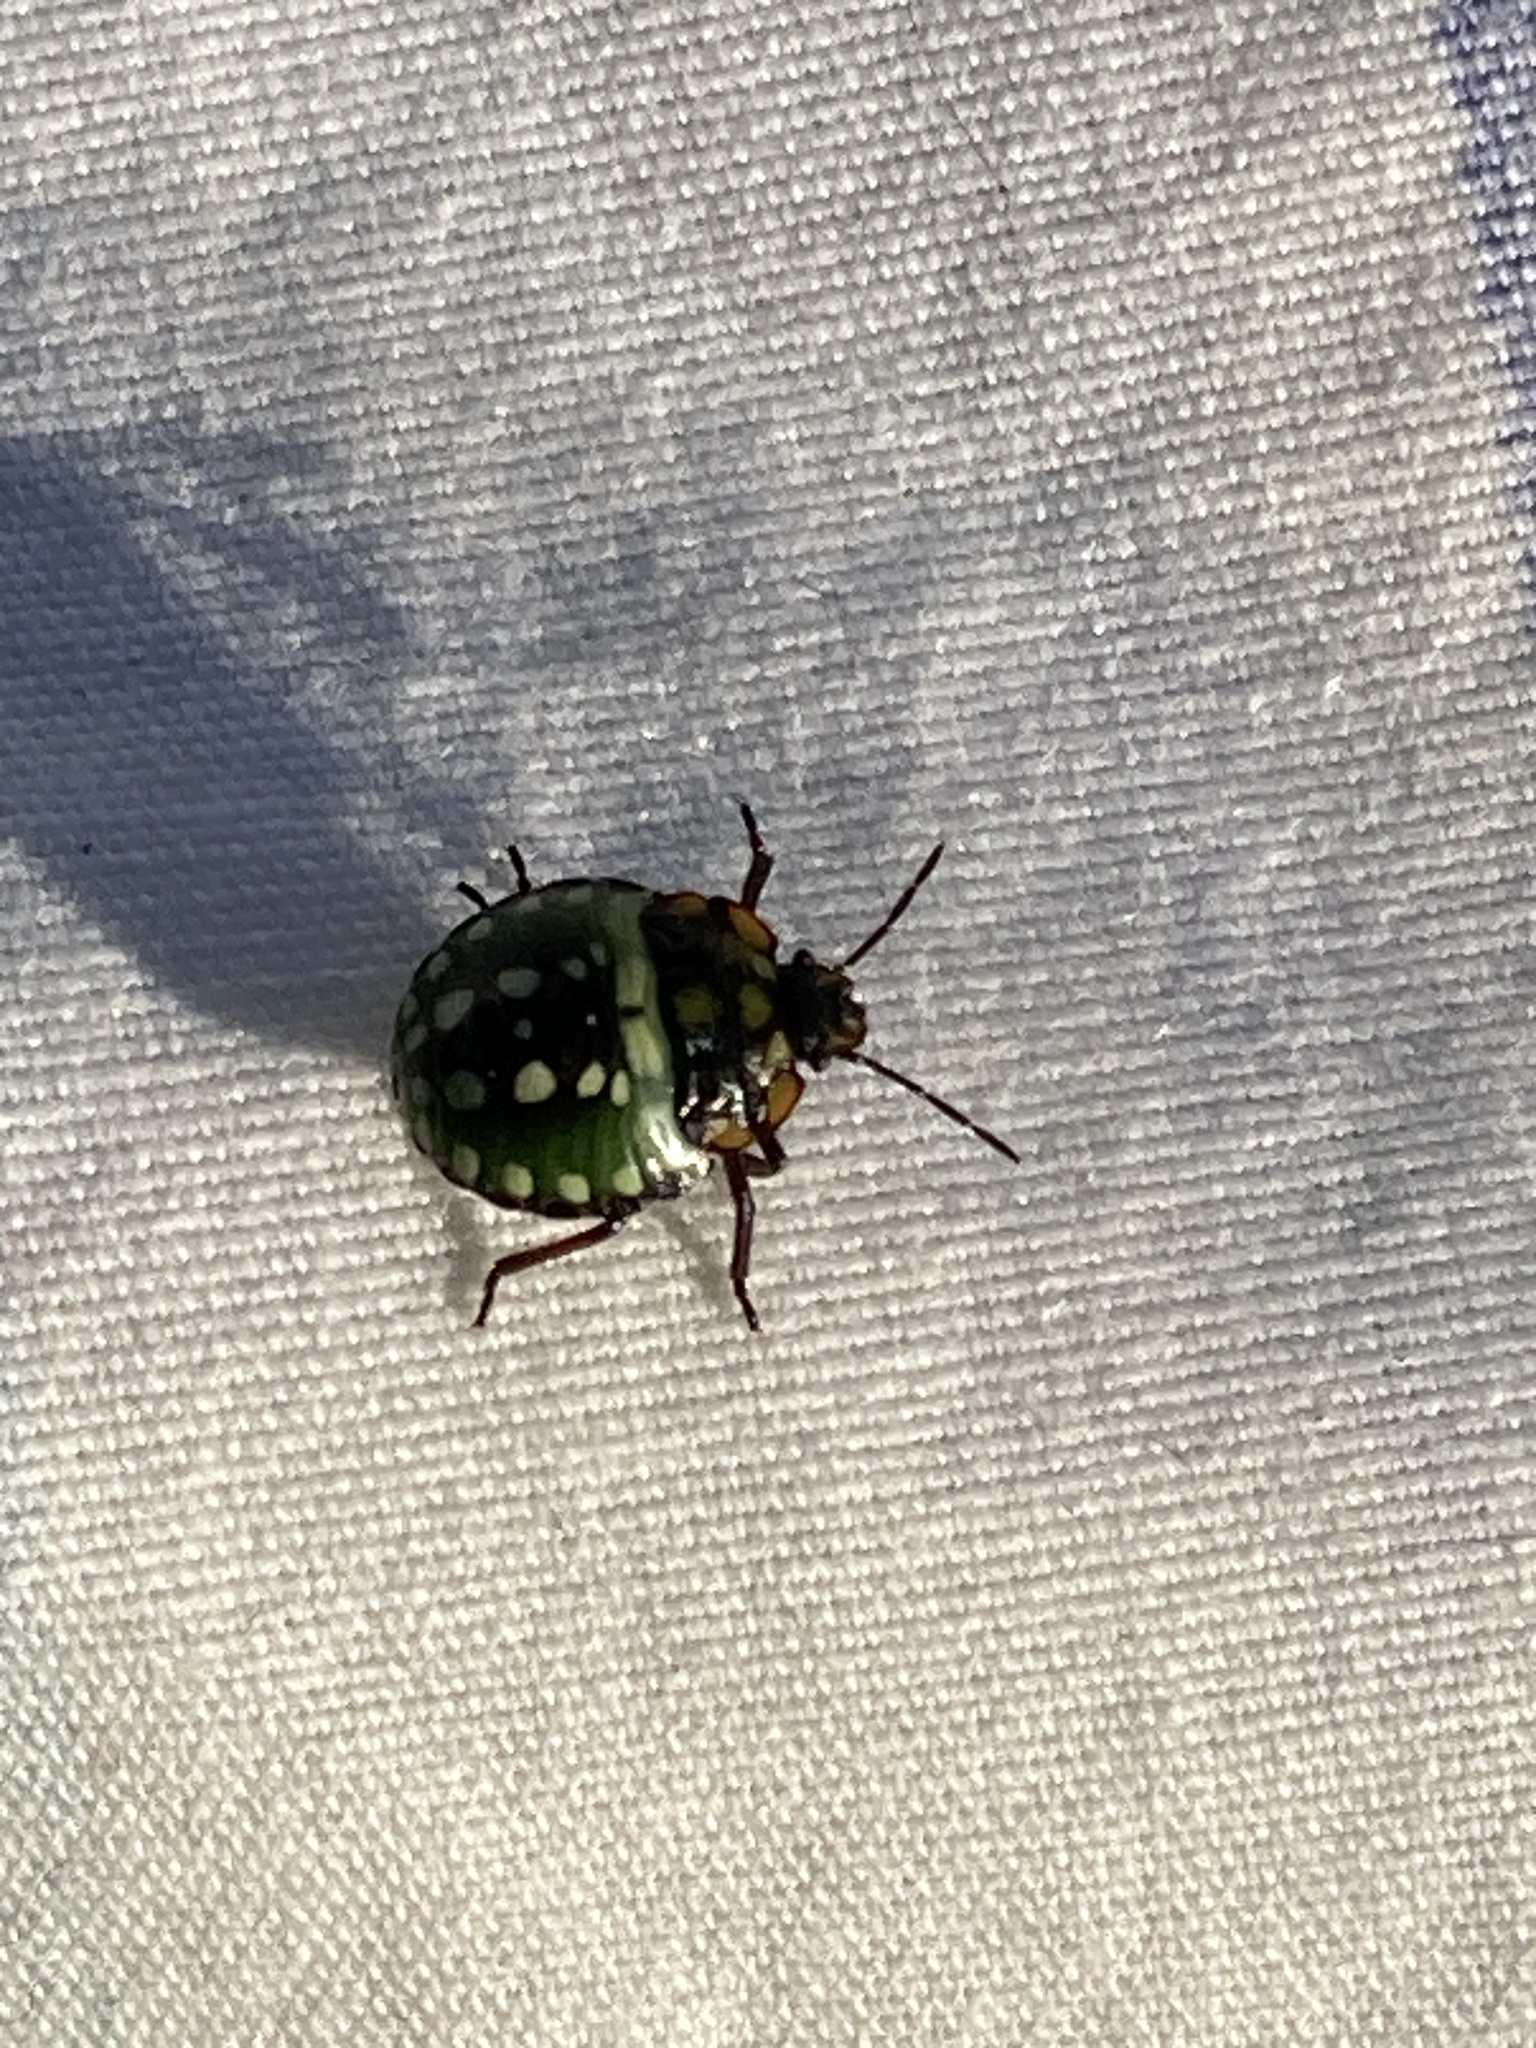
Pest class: stink_bug